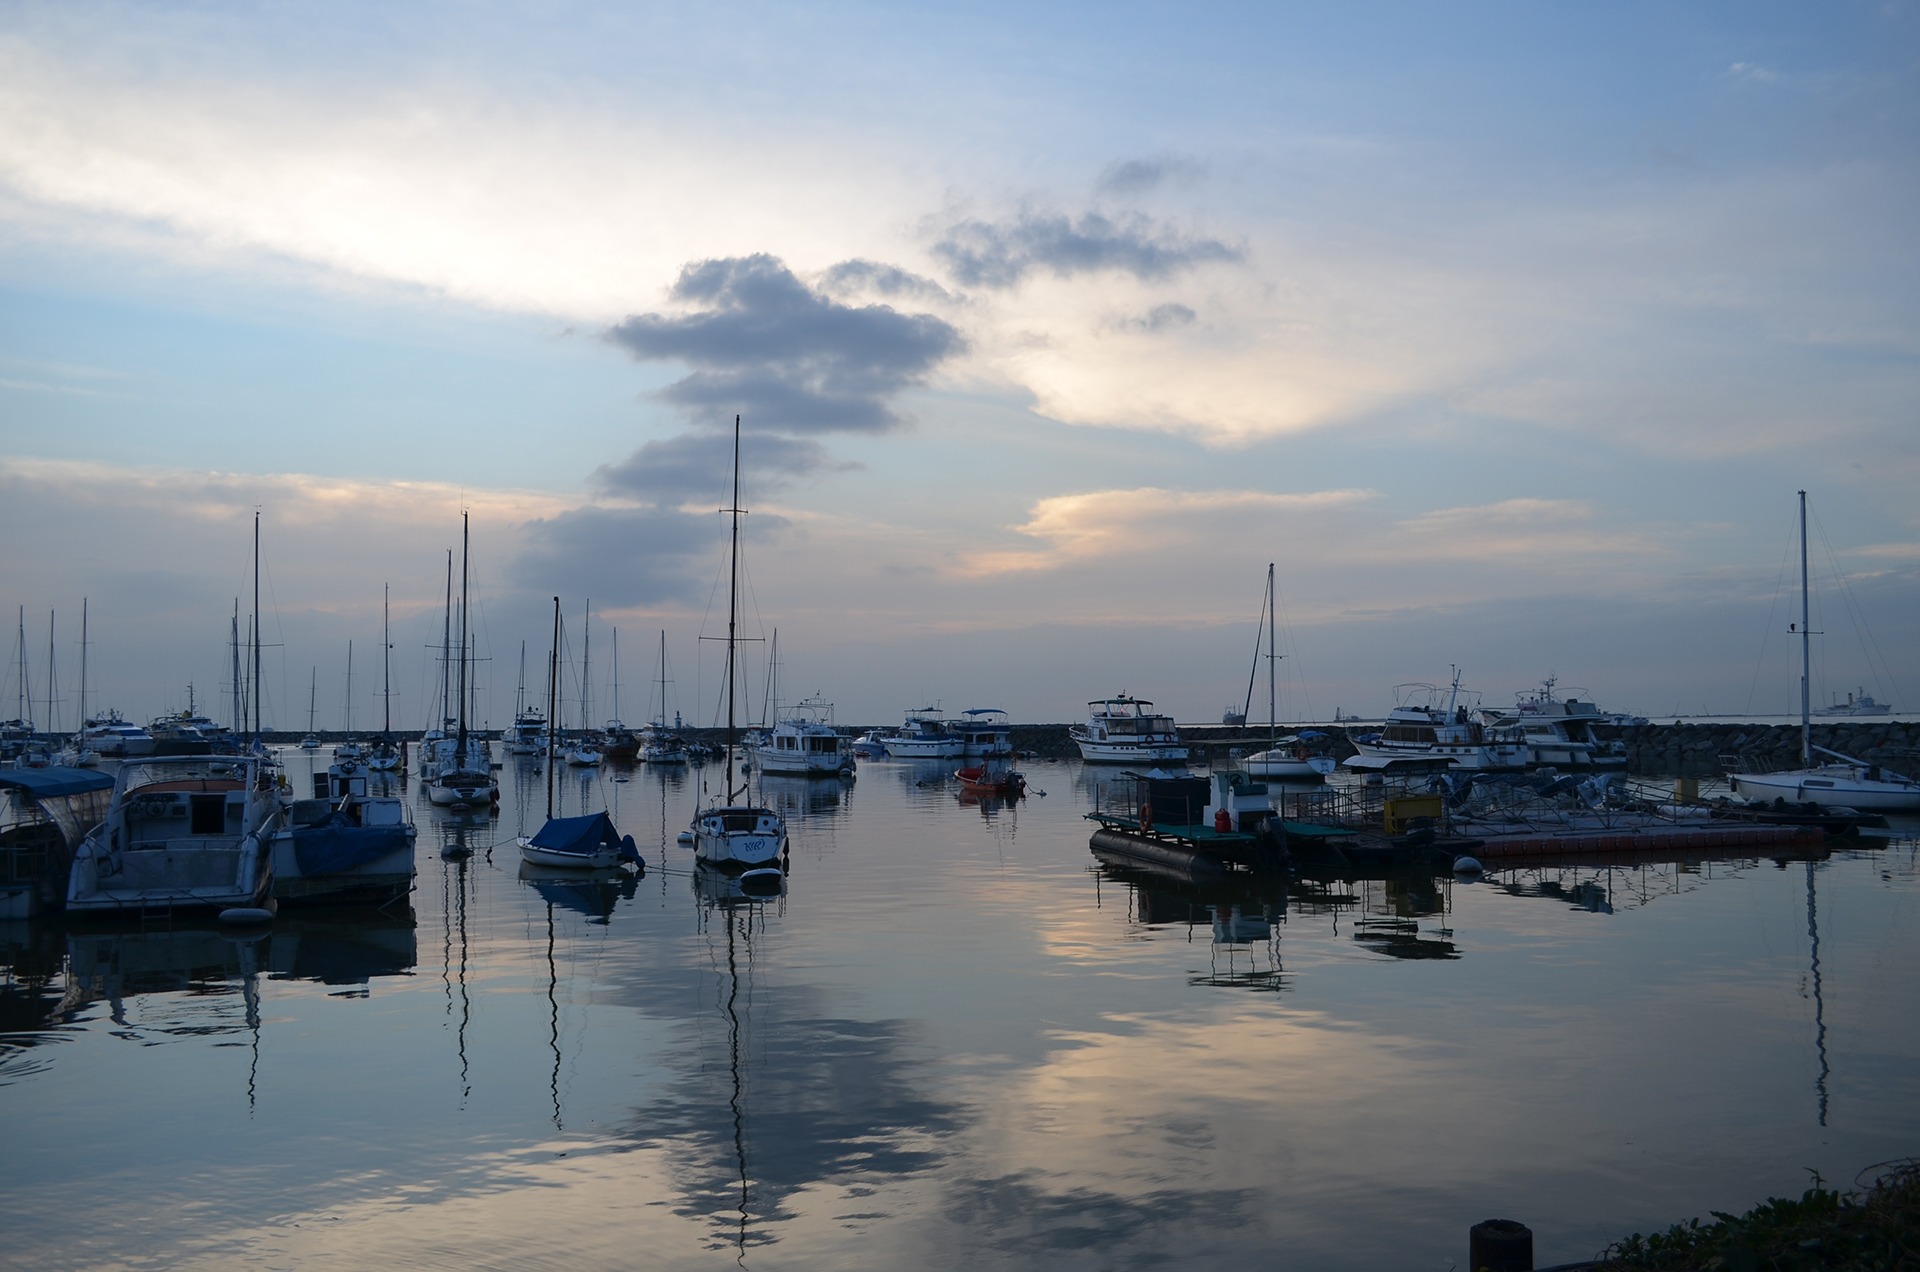
landscape, sea, water, nature, ocean, dock, cloud, sky, sunrise, sunset, boat, morning, lake, dawn, dusk, evening, reflection, vehicle, sailing, bay, harbor, blue, marina, port, clouds, sailing boat